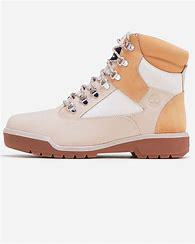
Brand: Timberland
Model: 6 Inch Field